Aromanians

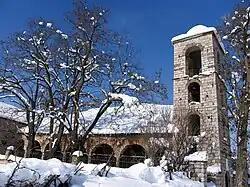
Church of Saint Nicholas in Moscopole

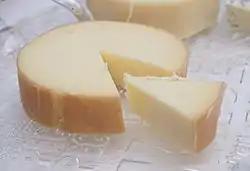
Metsovone, Aromanian cheese from Metsovo

A distinct Aromanian consciousness was not developed until the 19th century, and was influenced by the rise of other national movements in the Balkans.